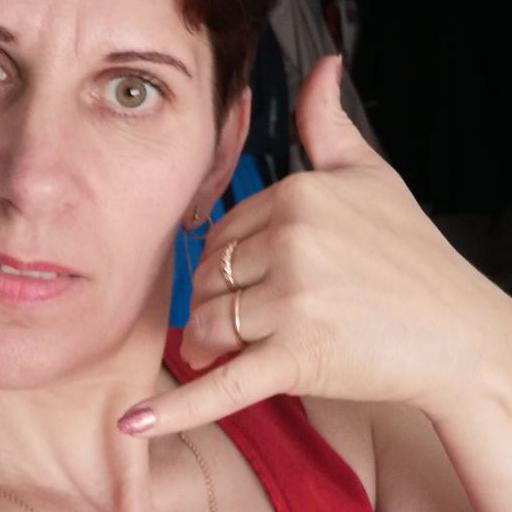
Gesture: call